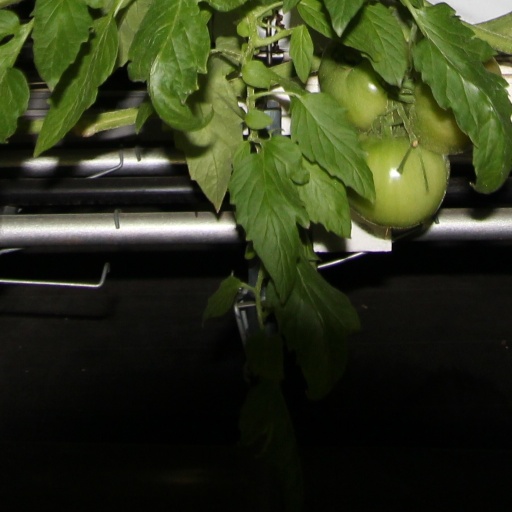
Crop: tomato